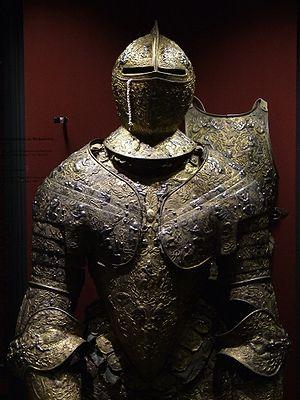
La Rüstkammer est un musée situé dans le palais Zwinger, à Dresde, Allemagne. Elle fait partie du complexe des Collections Nationales de Dresde.